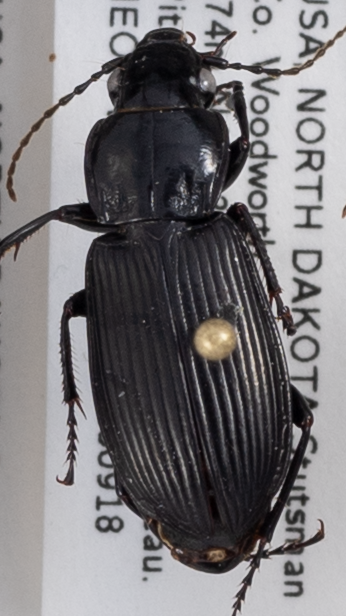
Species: Pterostichus melanarius melanarius
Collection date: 2018-09-18
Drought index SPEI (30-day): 0.646
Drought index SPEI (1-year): -0.004
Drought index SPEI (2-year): -0.46